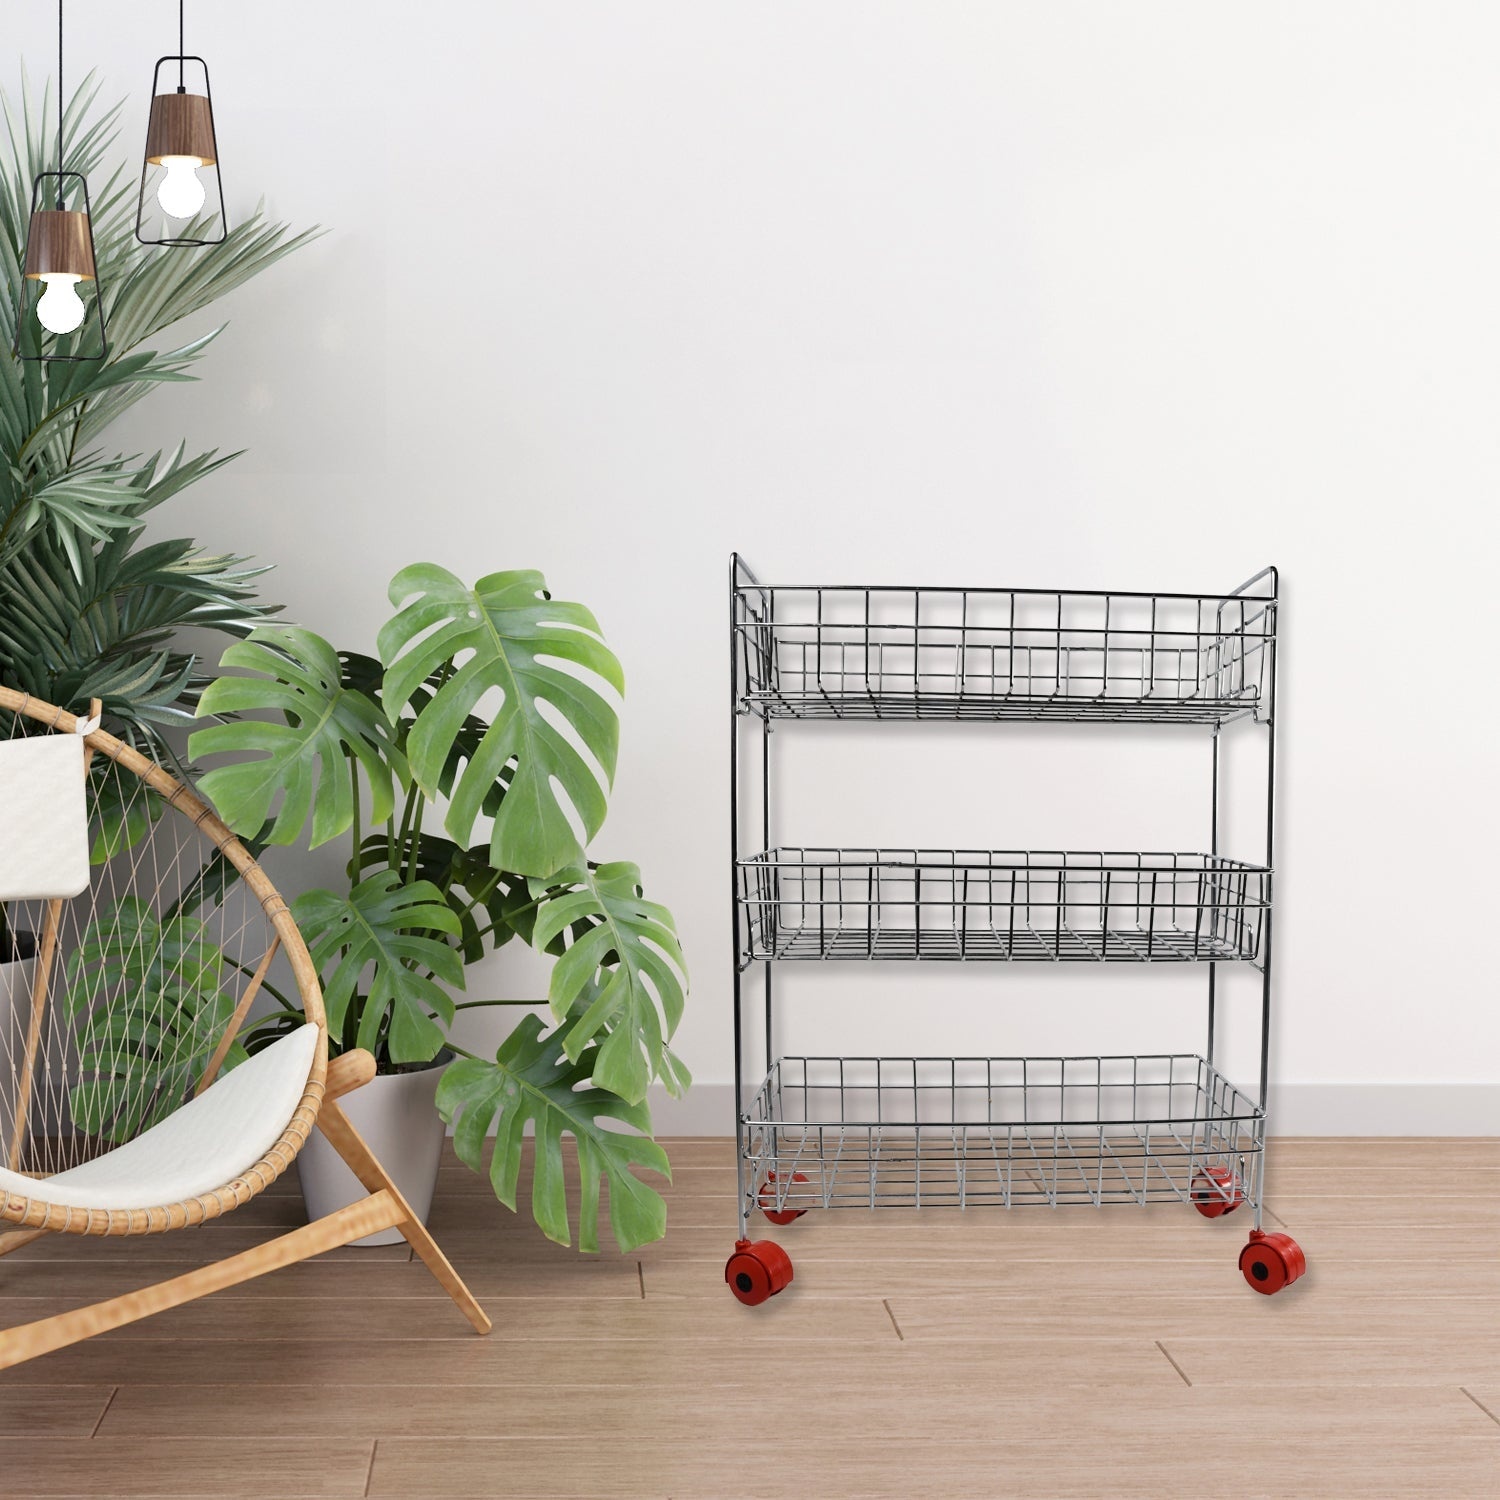
3-Tier Stainless Steel Kitchen Trolley , Fruit & Vegetable Rack
Stainless Steel Fruit & Vegetable Stand Kitchen Trolley 3 TIER KITCHEN TROLLEY / Fruit Basket / Vegetable Stand for Storage / Onion potato rack for kitchen / Vegetable rack for kitchen (MOQ :- 3 Pc) Description :- MATERIAL : Constructed of durable stainless steel with a gleaming chrome finish, the stylish three-shelf shelving unit offers the best of both rugged reliability and modern appeal! UNIQUE DESIGN : Each shelf of our kitchen trolley has elevated sides to prevent items from falling out, and the mesh design stimulates air flow. MULTIPURPOSE USE : Use it to store fruits, vegetables, kitchen utensils, jars, containers, cooking vessels, dishes, bowls, books and other study materials. Modern and practical - modern, simple and stylish design create a contemporary look, bin is perfect for any home UNIQUE DESIGN : Each shelf of our kitchen trolley has elevated sides to prevent items from falling out and the mesh design stimulates air flow ROLLING CASTERS : Kitchen Rack on wheels helps you to move this kitchen basket from one place to another place effortlessly and without remove the store things Dimension :- Volu. Weight (Gm) :- 10194 Product Weight (Gm) :- 2485 Ship Weight (Gm) :- 10194 Length (Cm) :- 41 Breadth (Cm) :- 23 Height (Cm) :- 54
Brand: CookAura
Category: Home & Garden > Kitchen & Dining > Kitchen Tools & Utensils > Kitchen Organizers